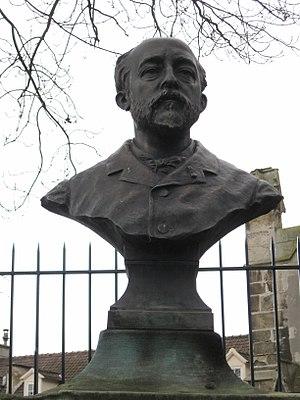
Buste de Paul Arène (1843-1896) dans le Jardin des Félibres, Sceaux, Hauts-de-Seine, France
Le Félibrige est une association qui œuvre dans un but de sauvegarde et de promotion de la langue, de la culture et de tout ce qui constitue l'identité des pays de langue d'oc. Son siège social est situé à Arles, au Museon Arlaten, son siège administratif est à Aix-en-Provence.
Paulin Pierre Cheilan est, durant la deuxième moitié de sa vie, historien, journaliste et poète français de langues française et provençale.